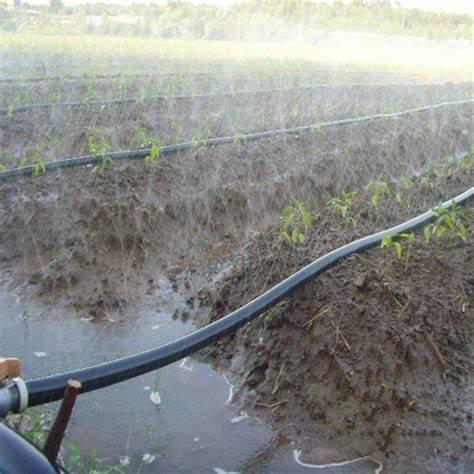
Mfumo wa umwagiliaji shambani unaotumia mabomba meusi ambayo yamepita katikati ya kila tuta, ikionekana miche ya mimea juu ya matuta hayo ambayo imestawi na kunawiri na ukijani mzuri kwa ajili ya matumizi.